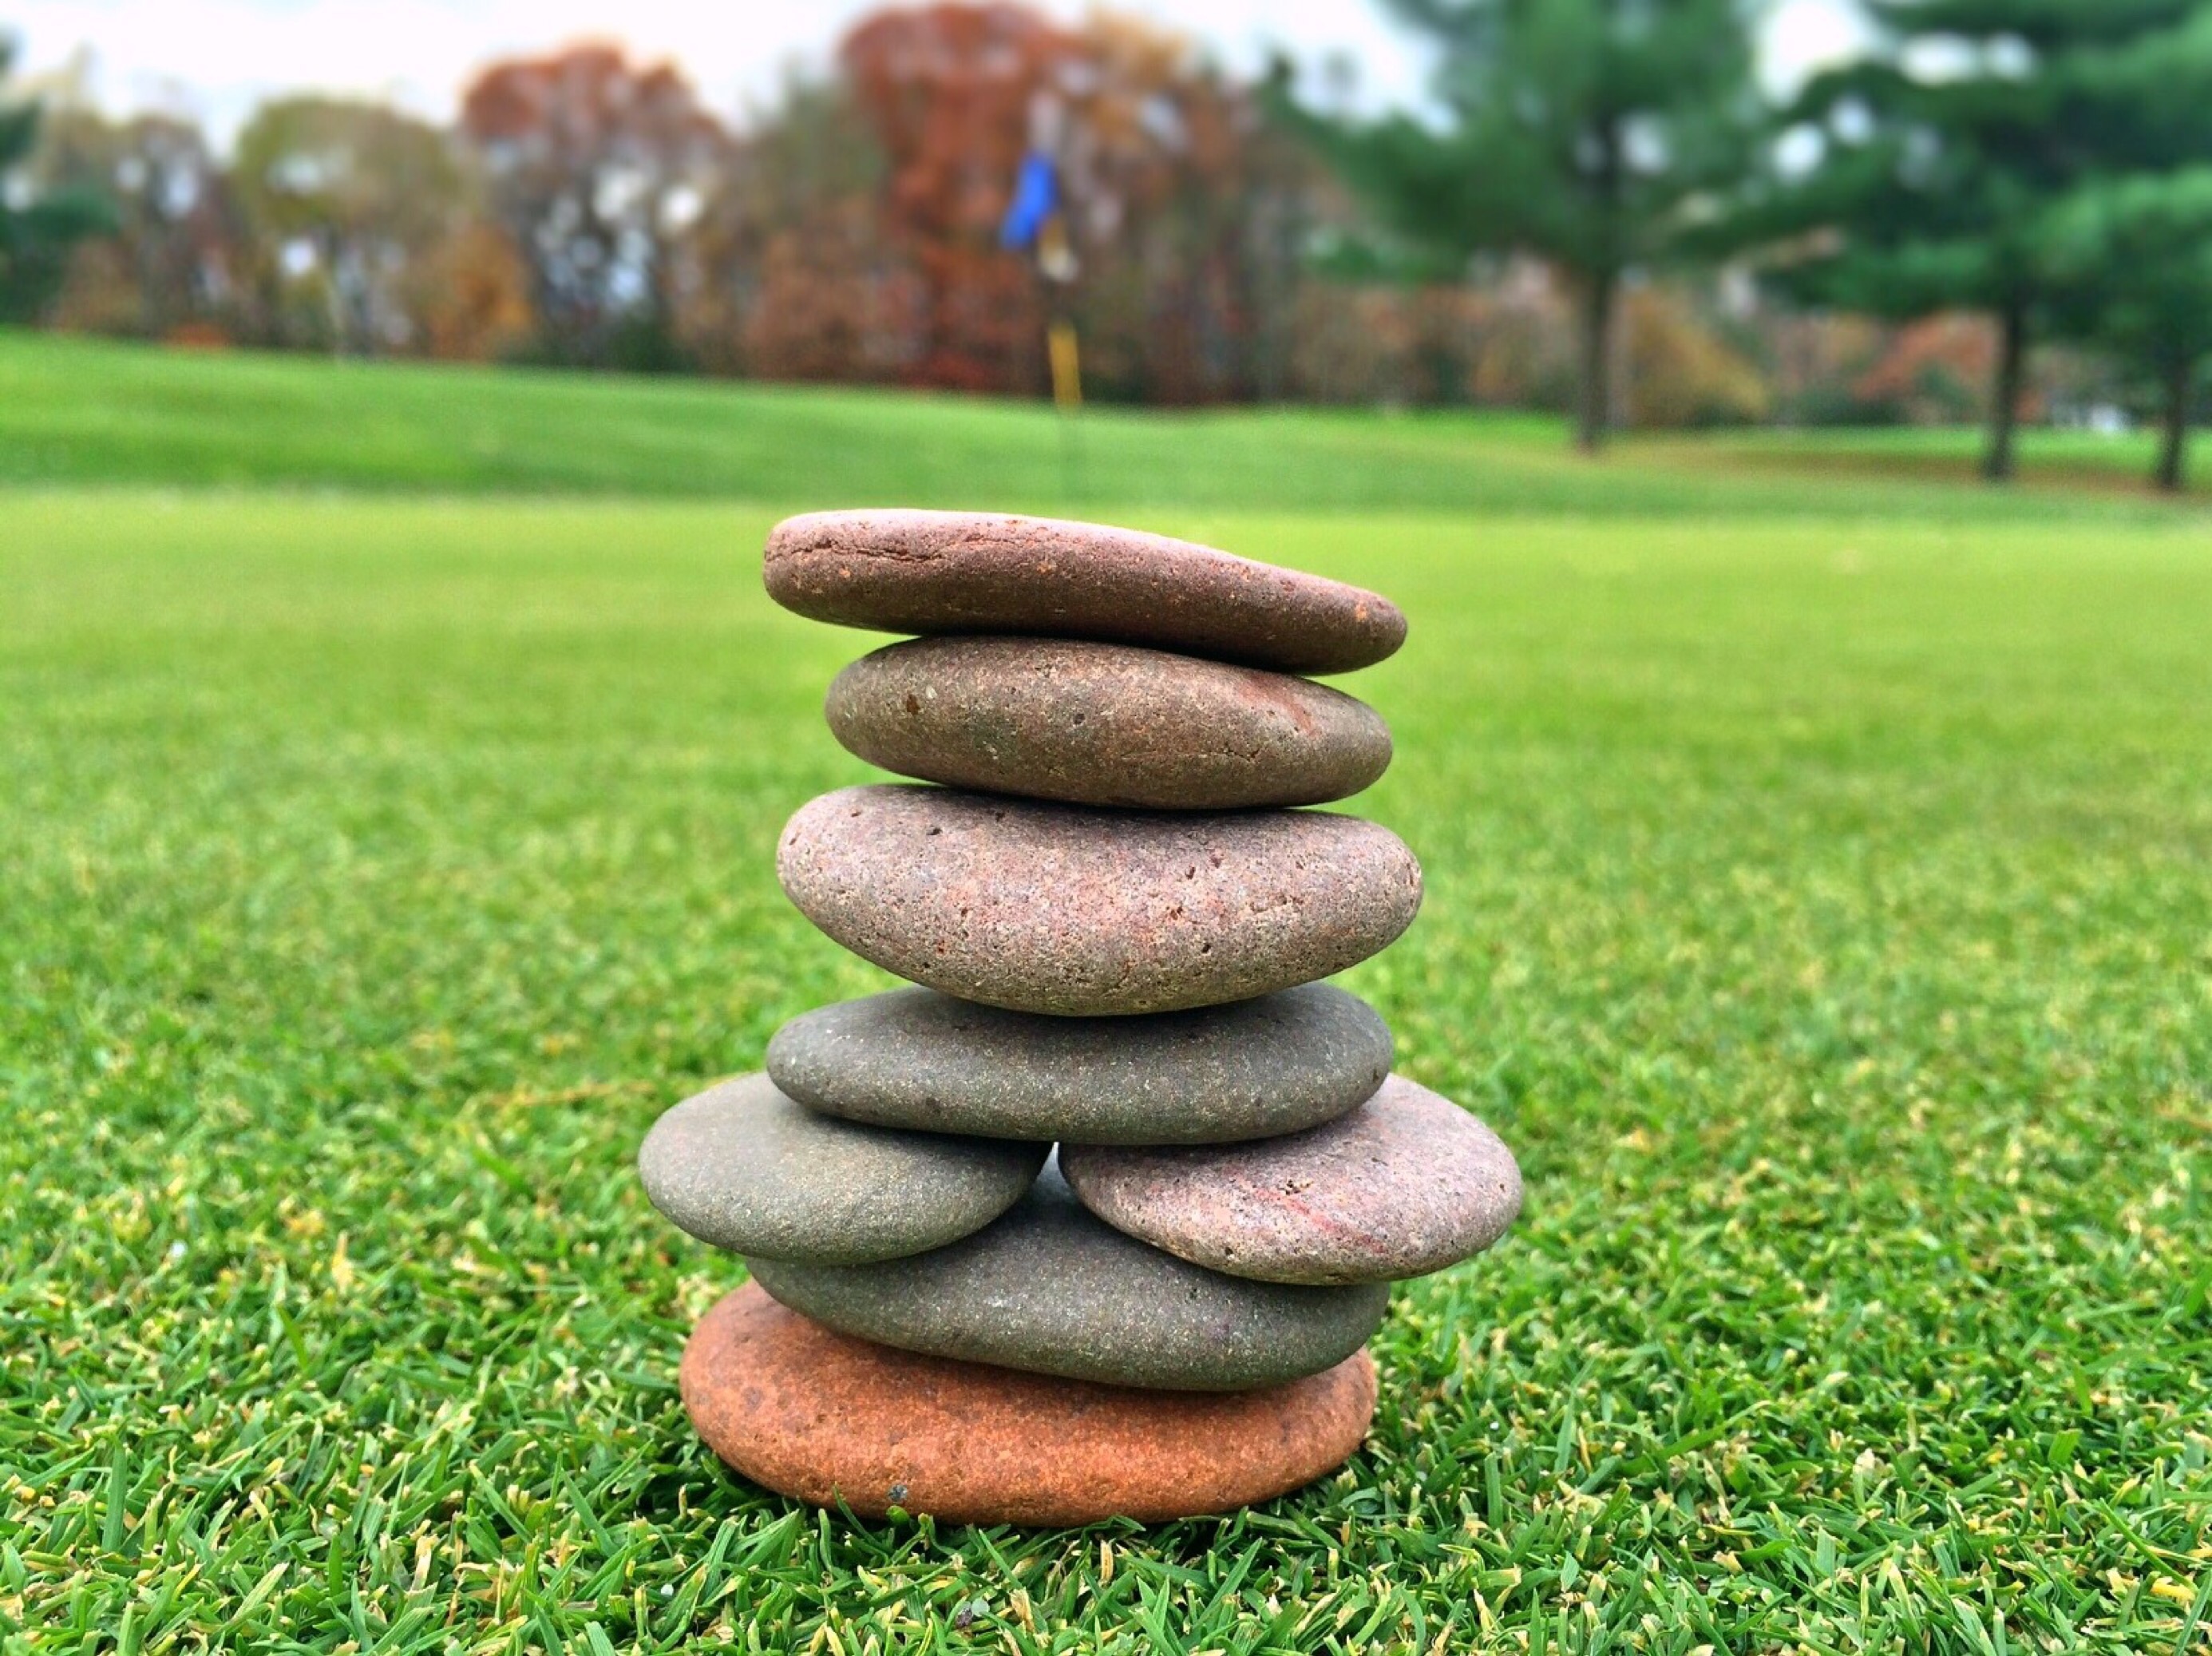
grass, rock, structure, lawn, green, balance, backyard, garden, stones, stacked, cairn, yard, flooring